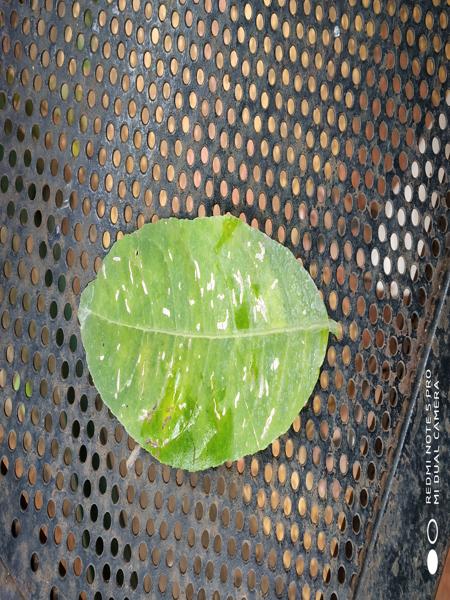
Plant: Badipala